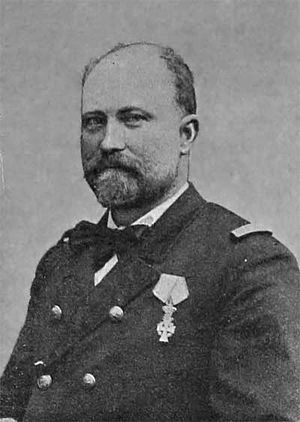
Christian Giørtz Middelboe
Christian Giørtz Middelboe
Christian Giørtz Middelboe var en dansk søofficer, forfatter og minister. Han blev født i Ribe i 1852, og var søn af toldkasserer og justitsråd Christian Middelboe og Caroline Christiane f. Giørtz.